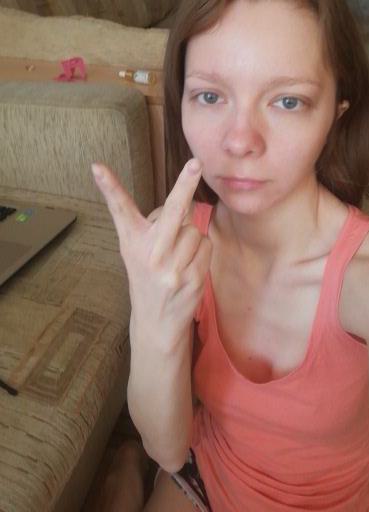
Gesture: peace_inverted